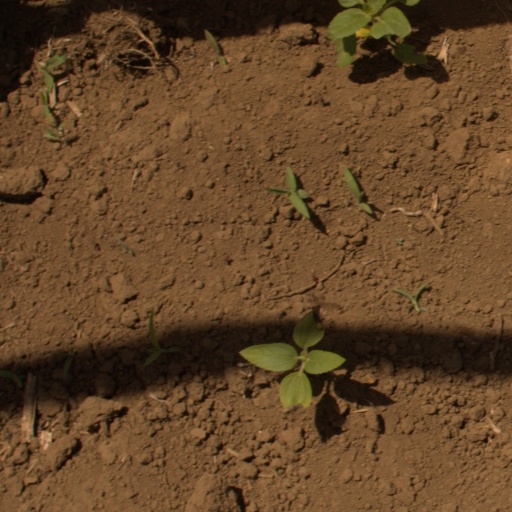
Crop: Jerusalem artichoke